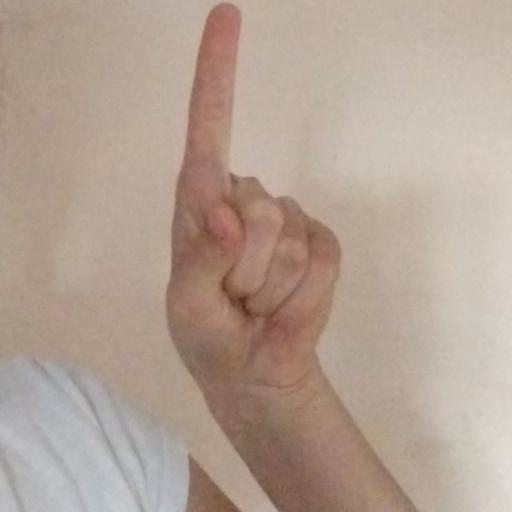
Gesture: one